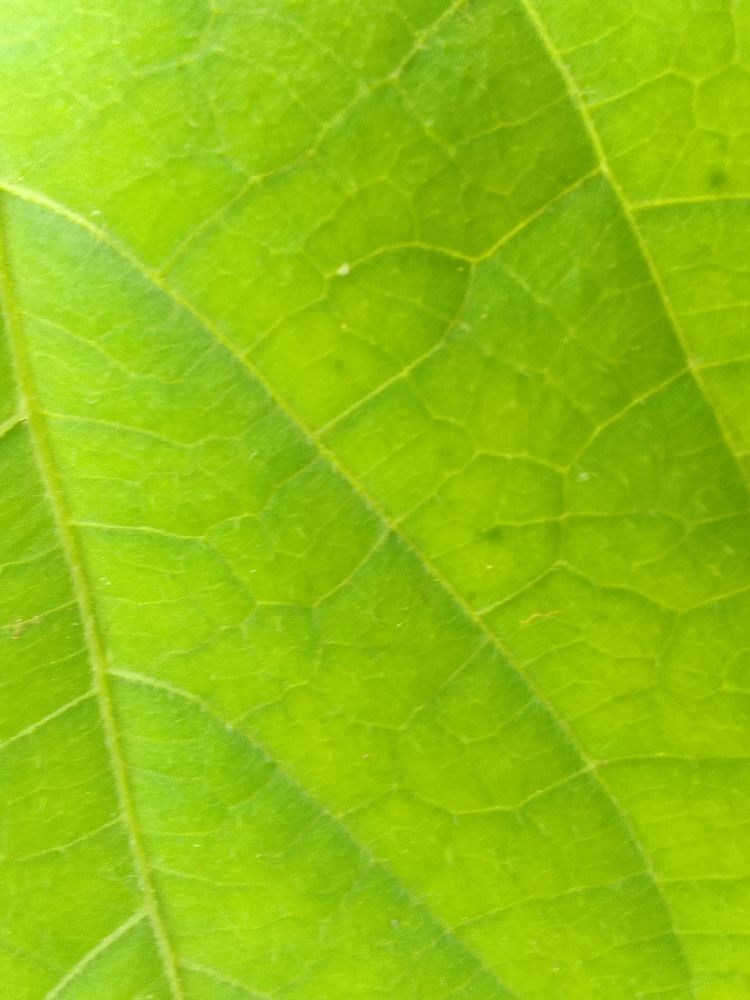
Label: healthy